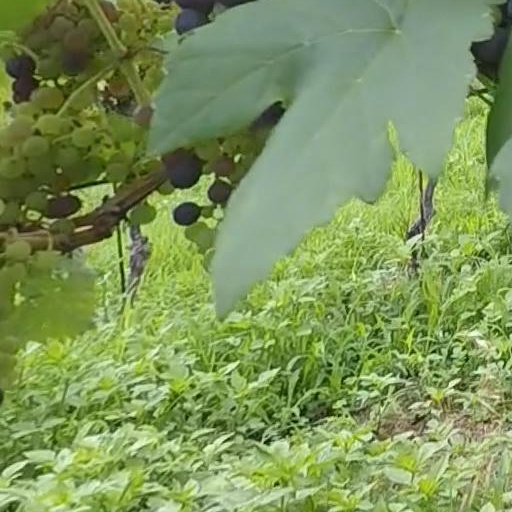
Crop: grape